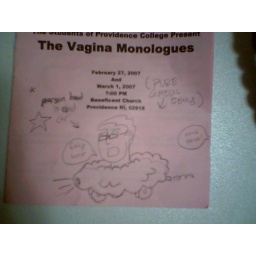
person head in cloud car